Joyce DeWitt

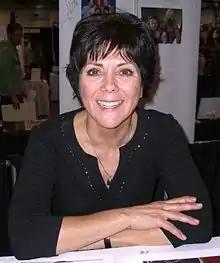
DeWitt at the New York Comic Con in Manhattan, October 10, 2010

Joyce DeWitt (born April 23, 1949) is an American actress best known for playing Janet Wood on the ABC sitcom "Three's Company" from 1977 to 1984.